Conley–Maass Building

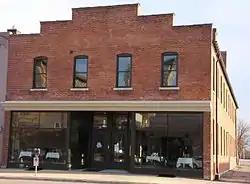
The building in 2017

The Conley–Maass–Downs Building, also called the Maass and McAndrew Company Building, is one of the oldest remaining commercial buildings in Rochester, Minnesota.